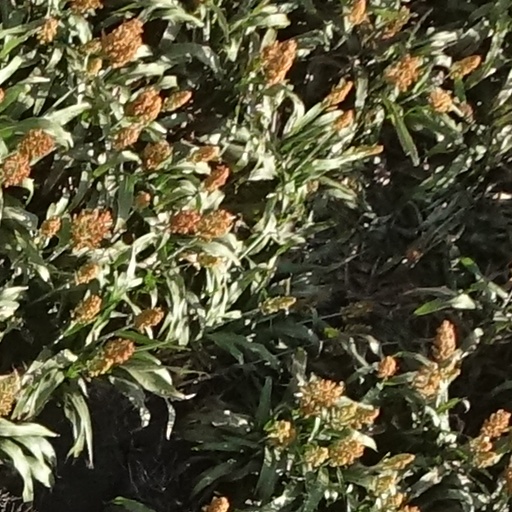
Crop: sorghum